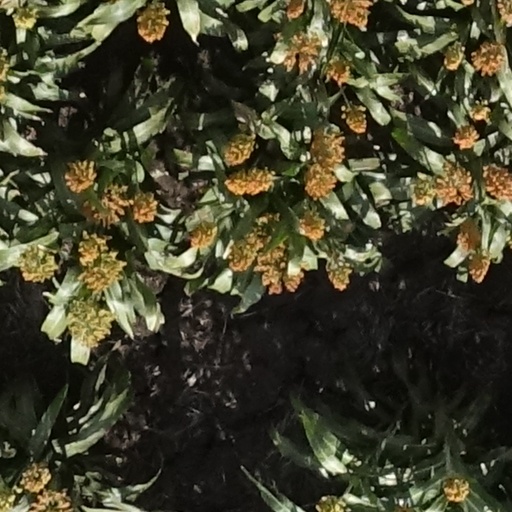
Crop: sorghum